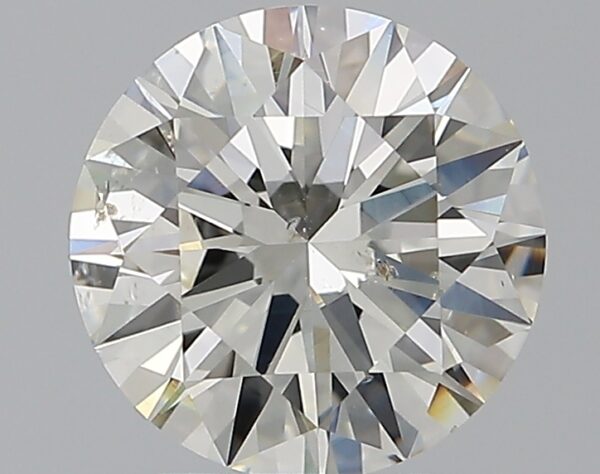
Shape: round
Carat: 2
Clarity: SI1
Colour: H
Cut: EX
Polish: EX
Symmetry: EX
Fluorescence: M
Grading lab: GIA
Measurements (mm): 8.14 x 8.16 x 4.95